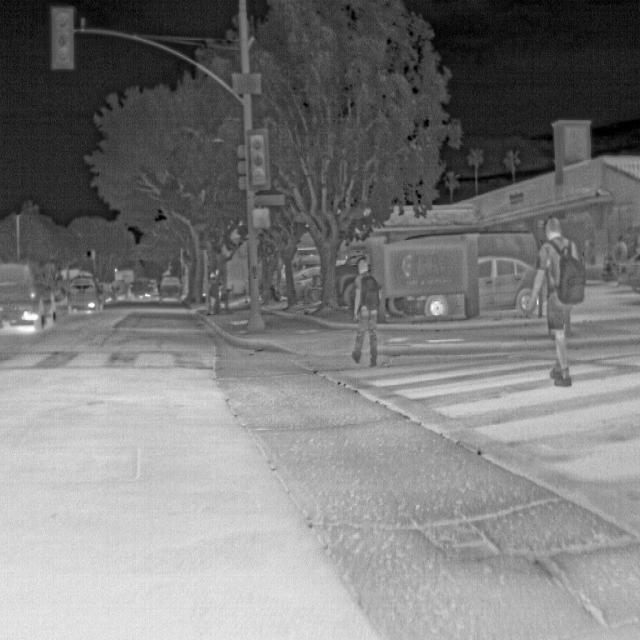
Detected objects:
label: person
label: person
label: person